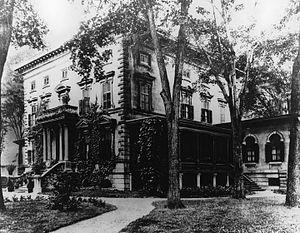
Résidence de Mme George Washington Stephens (Photographie), rue Dorchester, Montréal, QC, vers 1890
Cette liste non exhaustive répertorie les principaux châteaux au Canada.